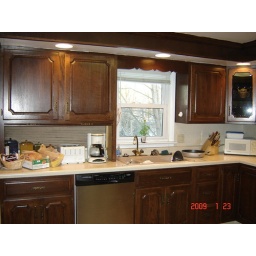
This photo shows the dark-stained cabinets, dark trim above the recessed lighting, old sink and faucet and old counter tops.